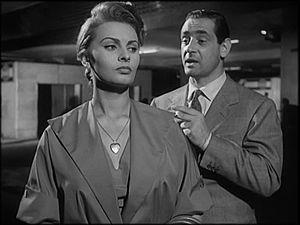
Un dimanche romain est un film italien réalisé par Anton Giulio Majano, sorti en 1953.